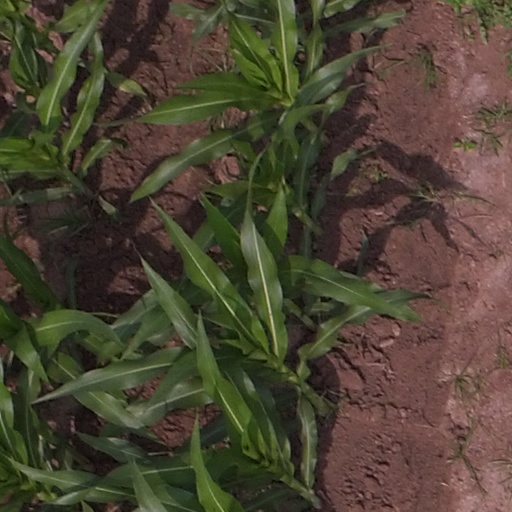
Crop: maize; corn